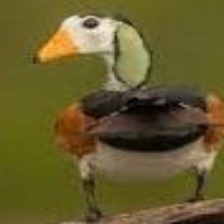
Species: AFRICAN PYGMY GOOSE
Scientific name: NETTAPUS AURITUS
ImageNet parent category: goose